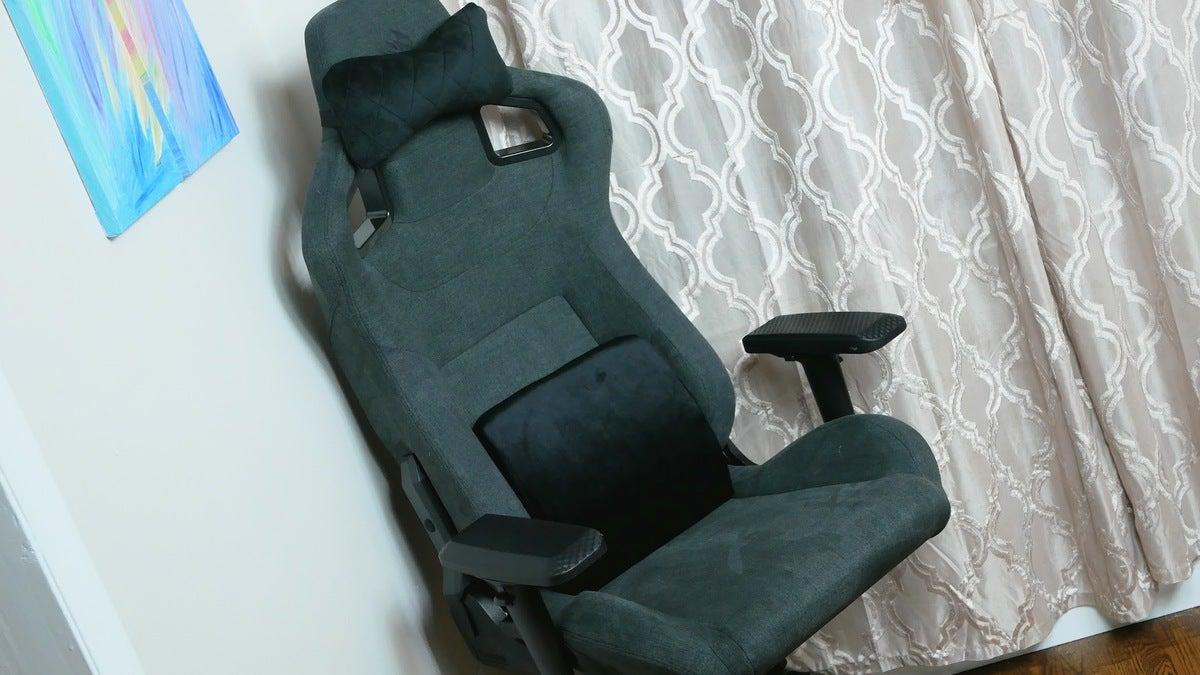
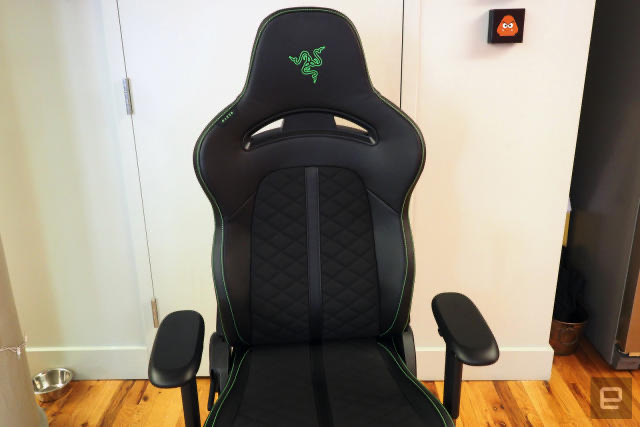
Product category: items_chair
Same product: no